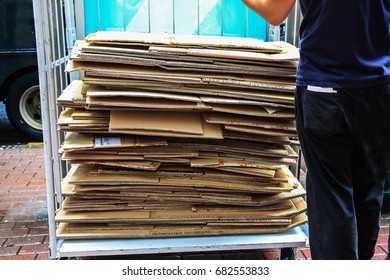
Label: cardboard